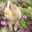
Label: cat